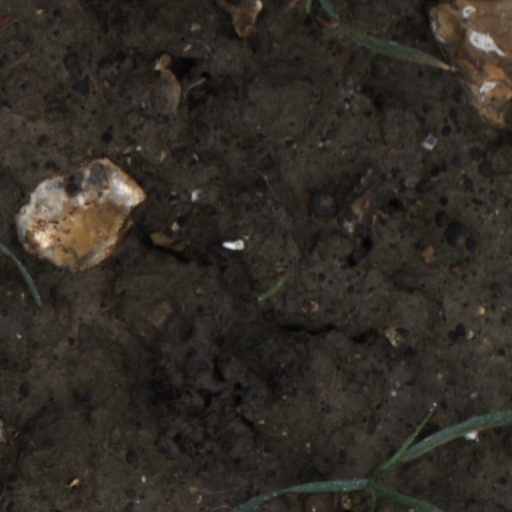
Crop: wheat